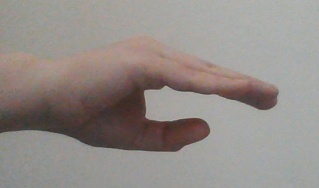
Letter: jeem